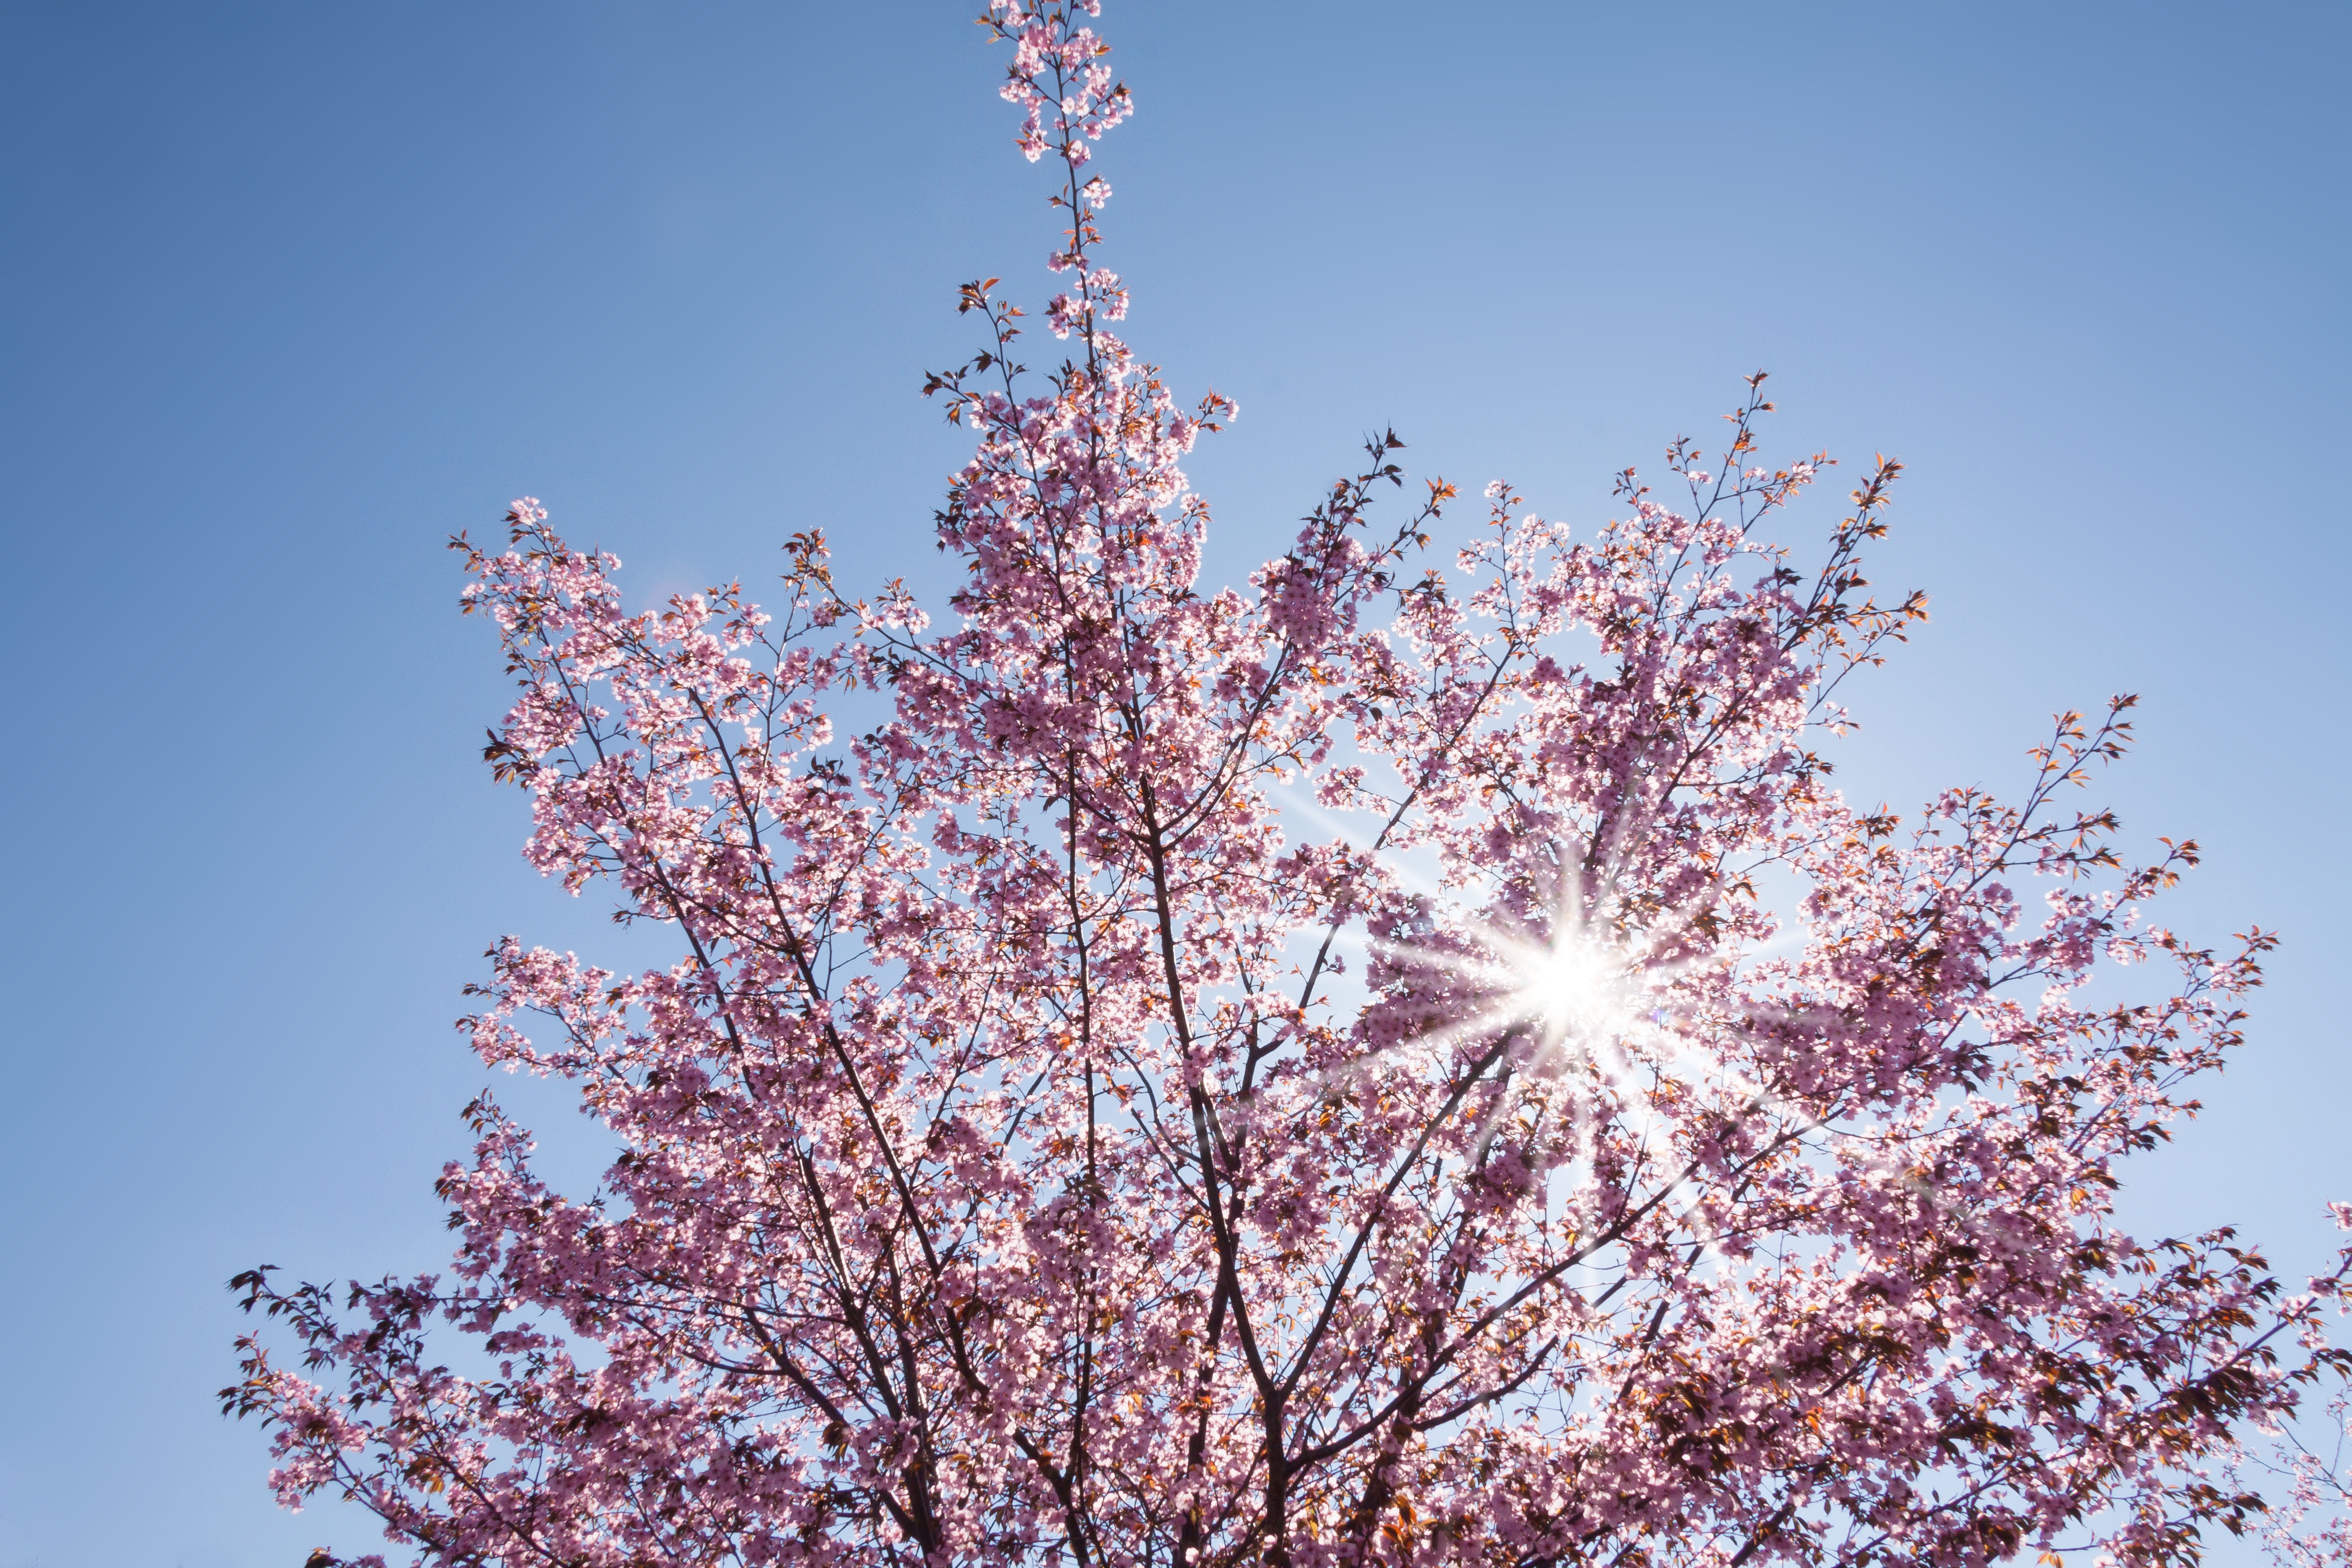
tree, branch, blossom, plant, sky, sun, leaf, flower, bloom, frost, spring, blue, garden, pink, flora, season, cherry blossom, sprout, smell, japanese cherry trees, sunbeam, awakening, spring awakening, reflexes, shine through